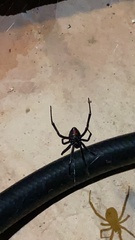
Species: Lactrodectus_hesperus